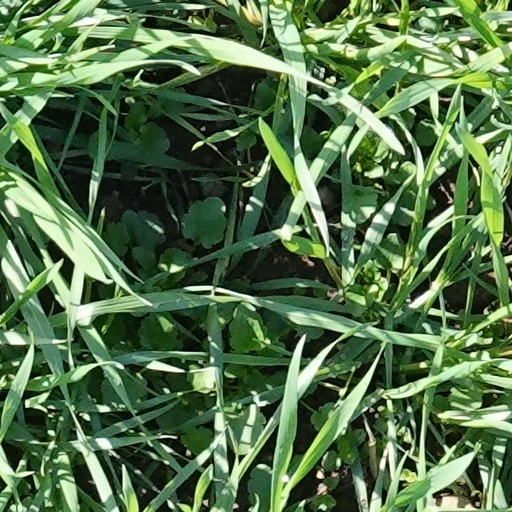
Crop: wheat